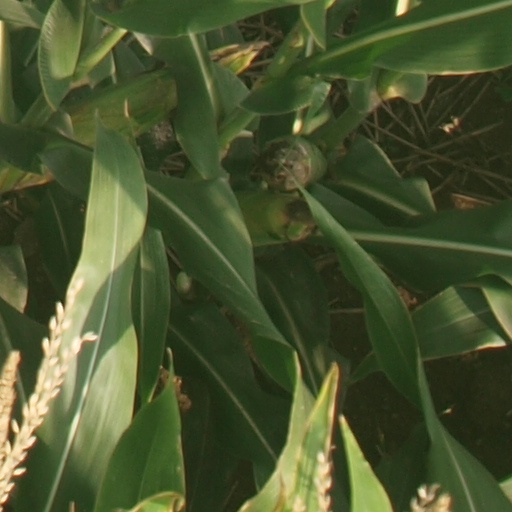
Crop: maize; corn